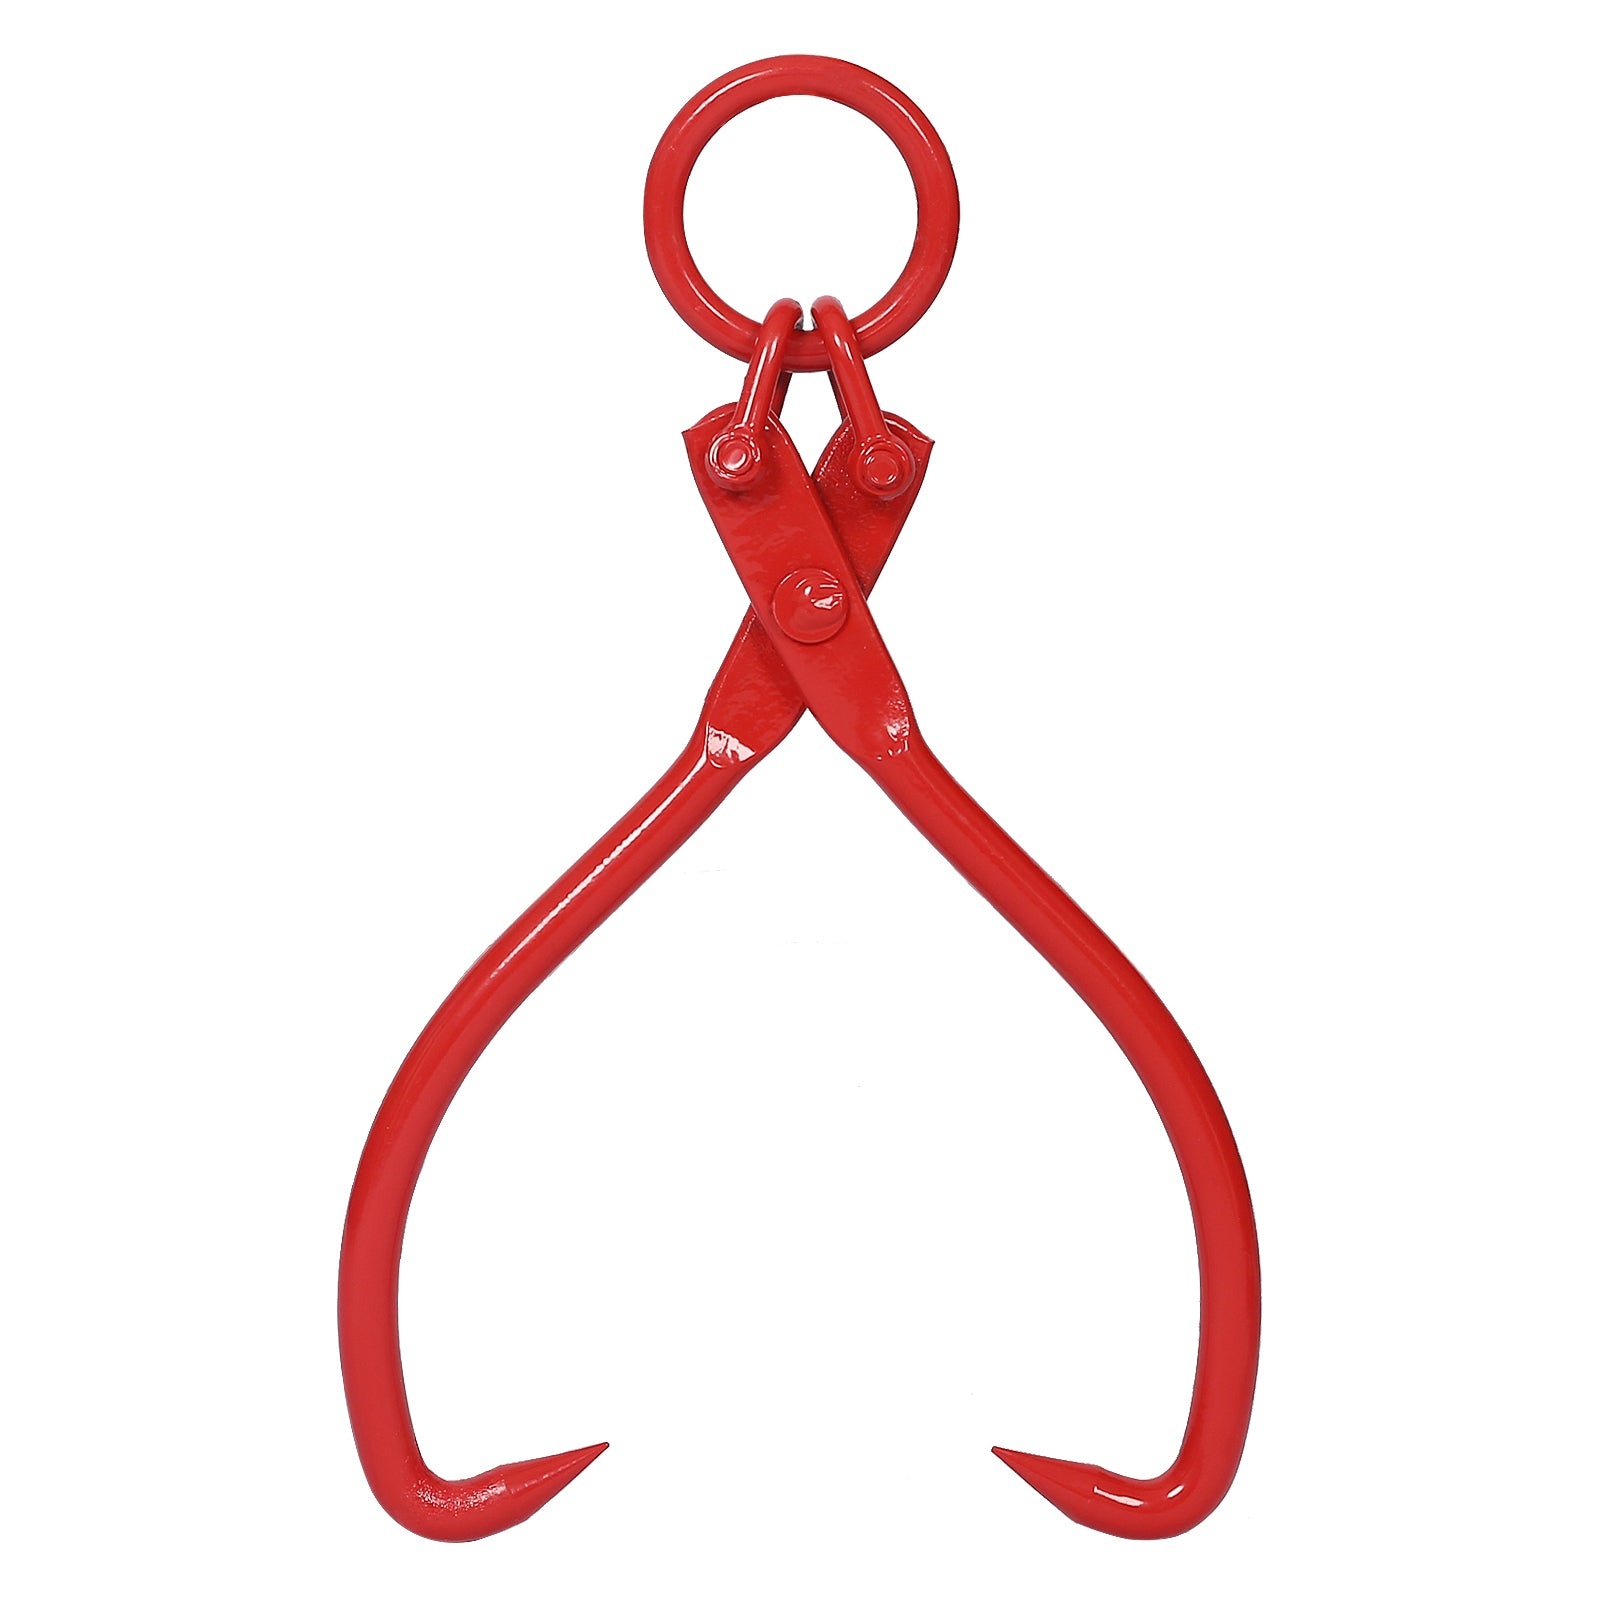
Skidding Tongs with Ring 32inch
Specifications Place of Origin #originPlace# Main Color Red Main Material Carbon steel Filler #filler# Dangerous Goods #dangerFlag# Dimensions & Weights Assembled Length (in.) 33.00 Assembled Width (in.) 13.00 Assembled Height (in.) 3.00 Weight (lbs) 22.00 Description Skiding tongs easy for pulling, dragging, and skidding logs a breeze. with 32-inch opening to fit around a wide variety of poles, logs, or trees in quick and easy way O ring design – The log hook is equipped with a large O-ring for connecting to a 3/8-inch chain, so the log lifter can be pulled by a tractor, ATV, or vehicle for an easier time transporting heavy firewood. Sharp point – The two sharp teeth on the endare designed to pierce into the wood for a secure hold while dragging. As pressure is applied the end points will dig into the log for a strong, secure grip. Powder-coated, resist rust and corrosion for lasting use. These hooks for lifting are made with a highly visible red coating for easy noticeability when being pulled by a vehicle. PRODUCT DETAILS Opening: 32" Highly visible red coating Large O-ring ideal for connecting to a 3/8" chain Durable to hold up for years Stylish design with a long lasting sharpness SECURE GRIP: Tong ends are designed to hold logs tight and secure. HIGHLY VISIBLE: Red coating makes these tongs easy to see on the job site. DURABLE: These tongs are made to last. The ends will stay sharp for years of use
Brand: Simplie Fun
Category: Business & Industrial > Forestry & Logging > Forestry & Logging Tools > Log Tongs